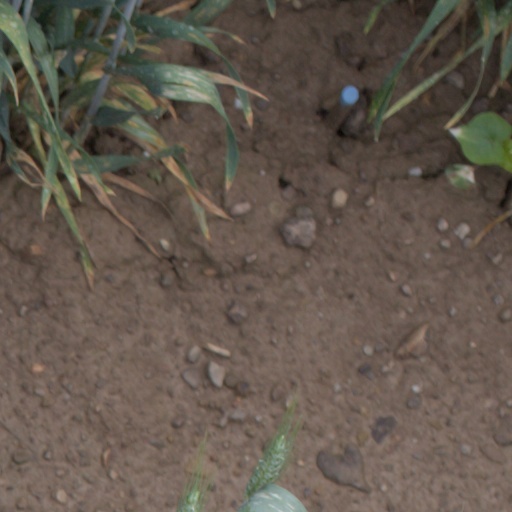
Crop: wheat